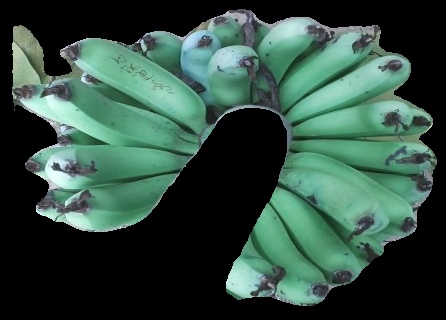
Variety: pachbale
Grade: grade3